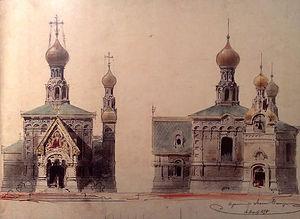
La chapelle Sainte-Marie-Madeleine est une chapelle orthodoxe russe située dans le parc de Mathildenhöhe à Darmstadt, dans le Land de Hesse. Elle fut construite de 1897 à 1899 par Léon Benois, célèbre architecte pétersbourgeois et grand-père de Peter Ustinov, dans un style néo-russe, inspiré du XVIᵉ siècle, et Art nouveau.